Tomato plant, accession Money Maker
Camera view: tilt-top (135 deg); turntable rotation: 300 degrees
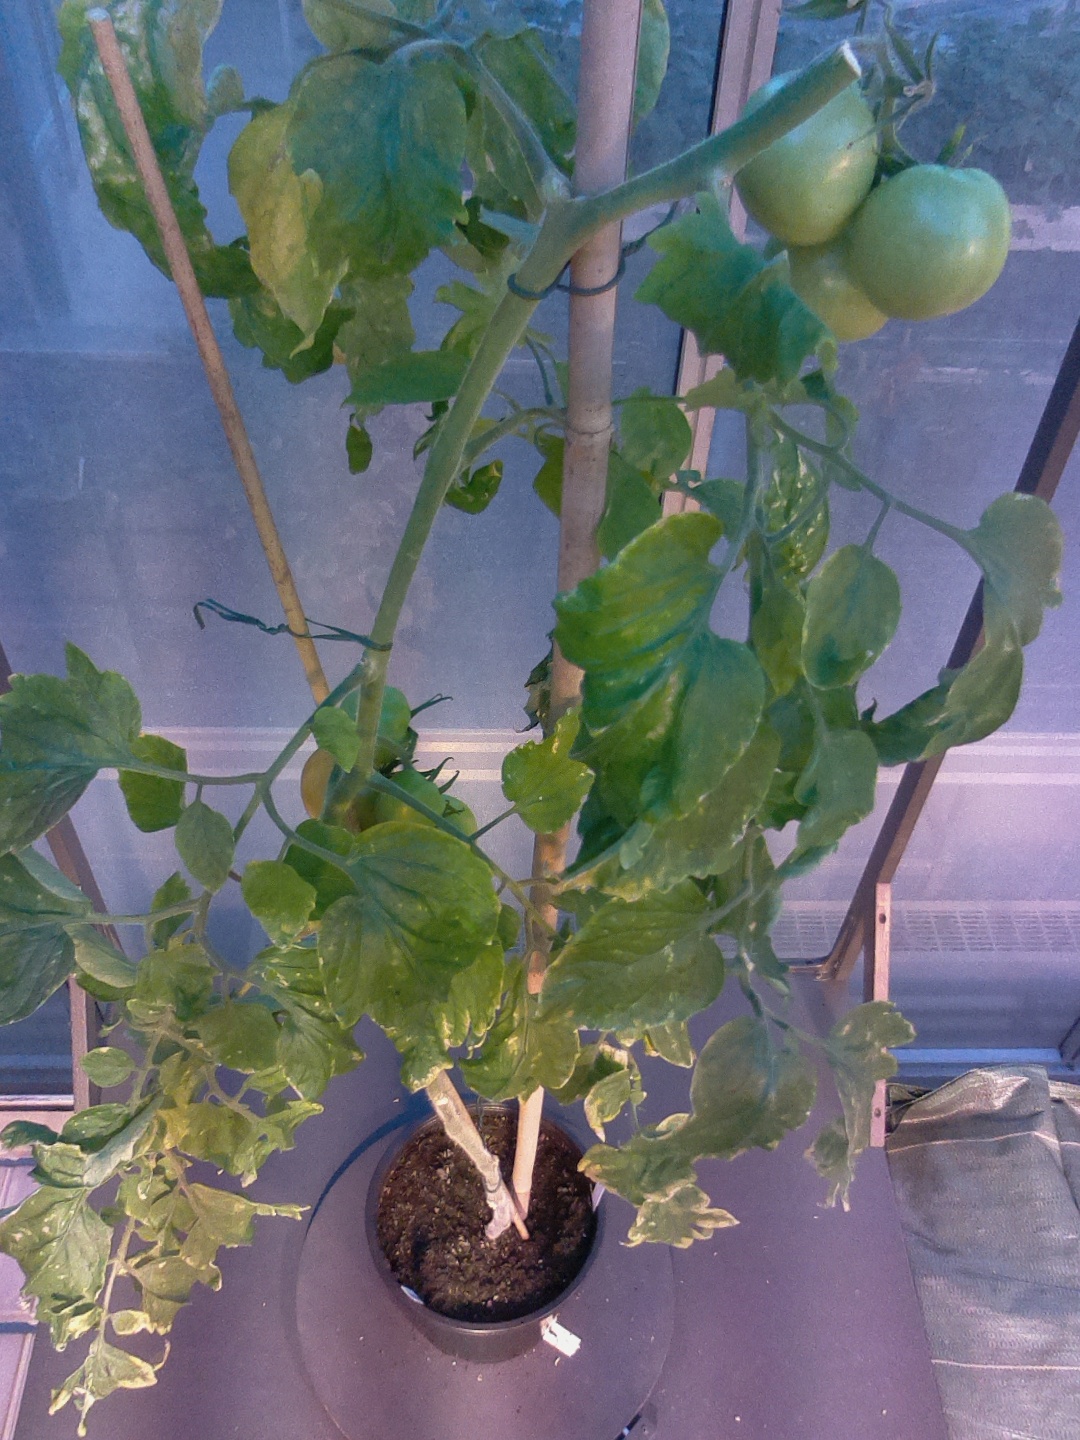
BBCH growth stage 80: fruits start showing typical ripe color (orange -> red)